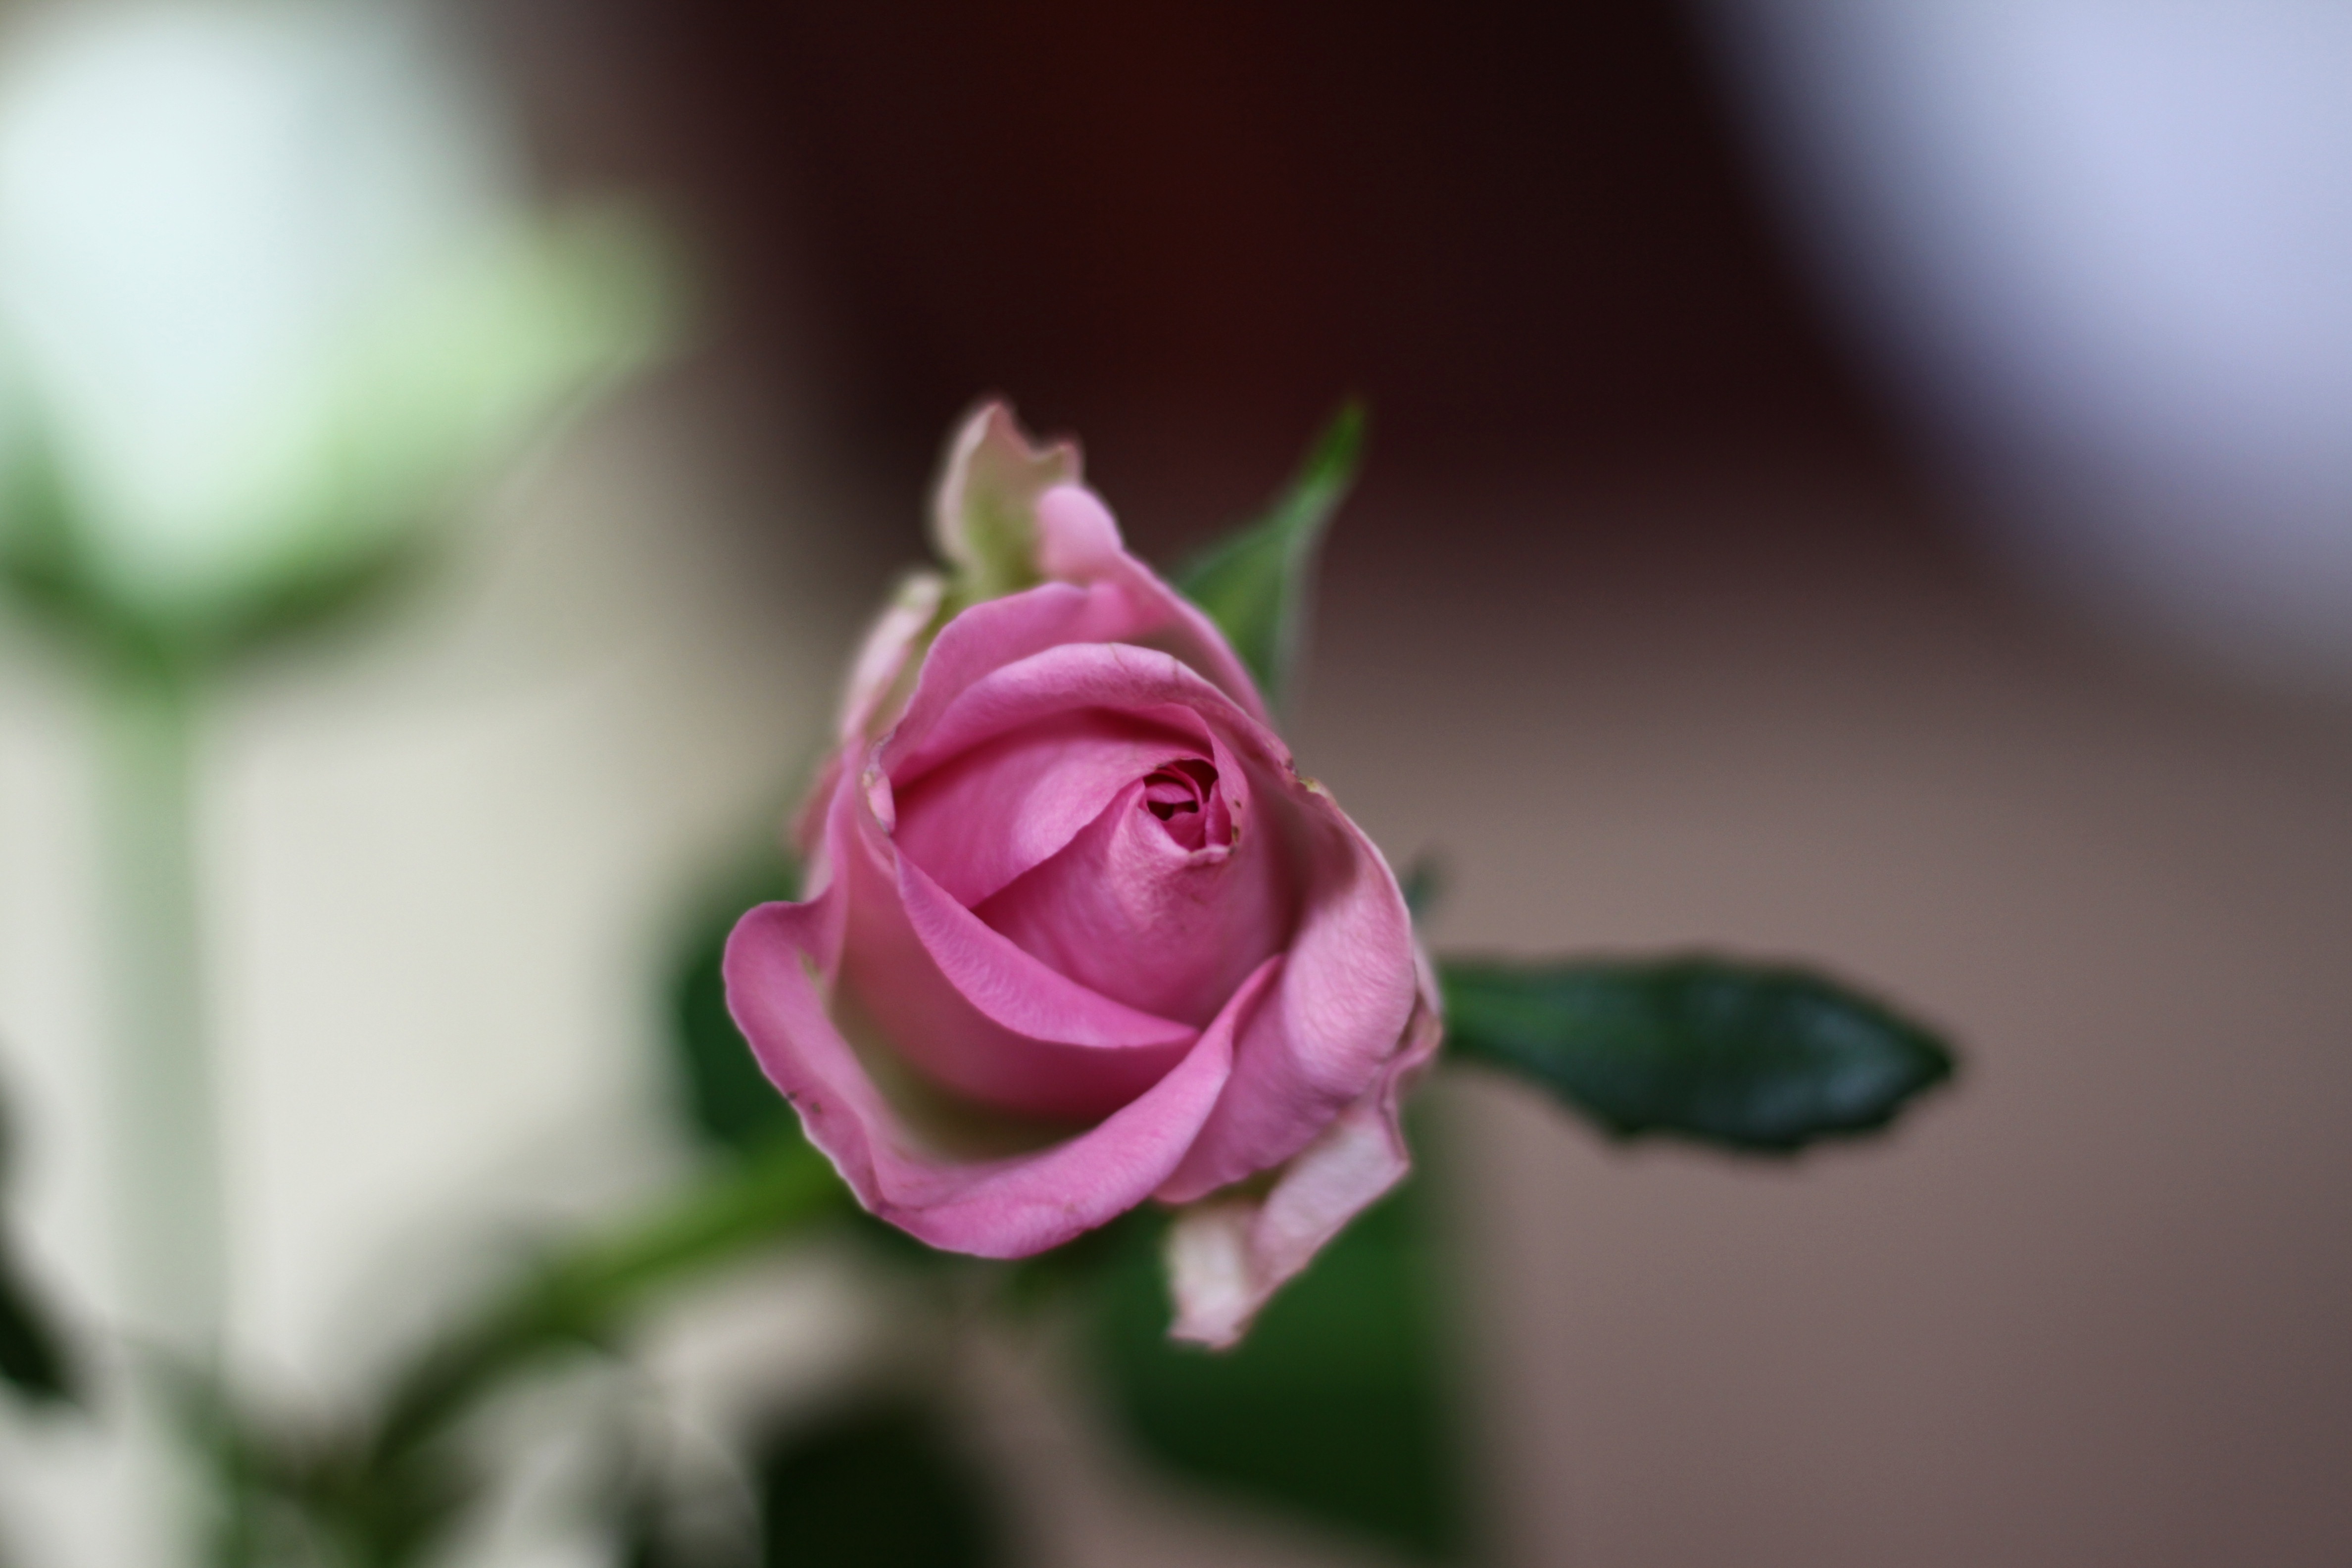
blossom, plant, photography, leaf, flower, petal, rose, green, red, pink, flora, flowers, close up, roses, bud, macro photography, pink flowers, flowering plant, garden roses, rose family, plant stem, land plant